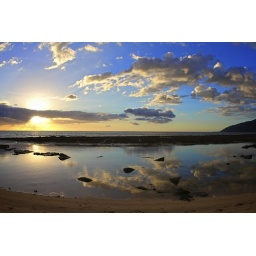
sky fell in the water